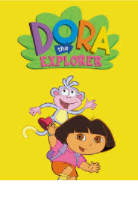
Portrait style: Cartoon Portrait